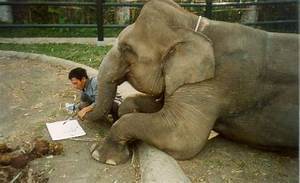
Label: elefante